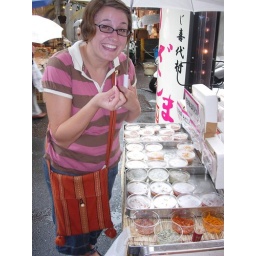
Eating raw mystery samples in theTsukiji fish market